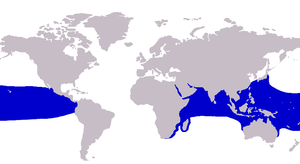
Caranx melampygus, communément nommée Carangue bleue ou Carangue étoilée, est une espèce de poissons marins démersale de la famille des Carangidae.